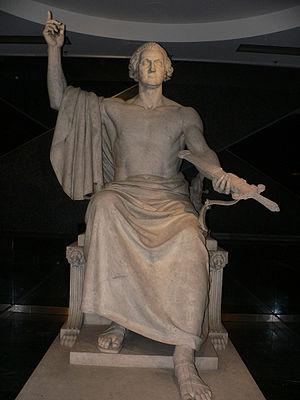
Le musée national d'histoire américaine est un musée américain situé à Washington D.C.. Part de la Smithsonian Institution, il regroupe plusieurs collections sur l'héritage et le patrimoine des États-Unis, dans tous les domaines.